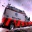
Label: ambulance